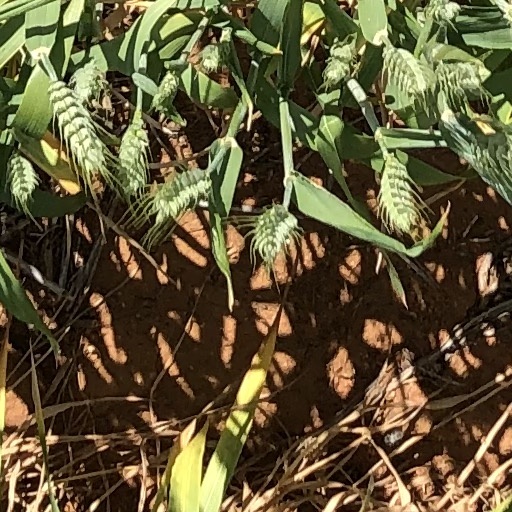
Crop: wheat